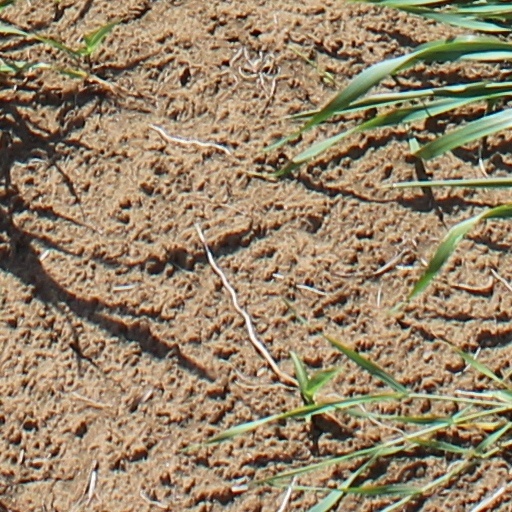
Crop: wheat